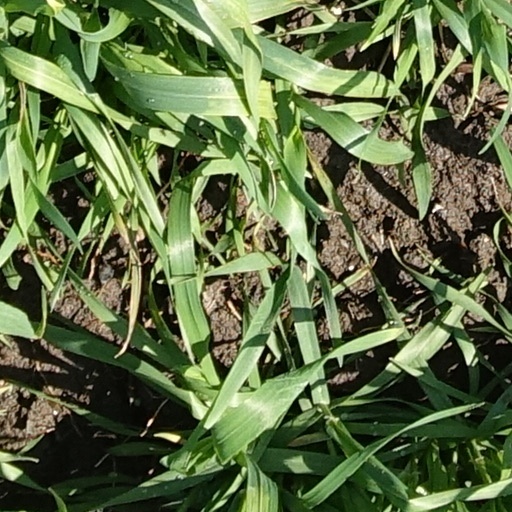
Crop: wheat